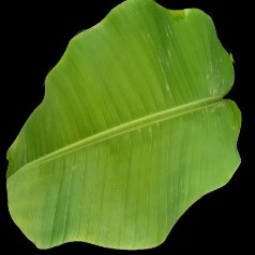
Label: Sulphur